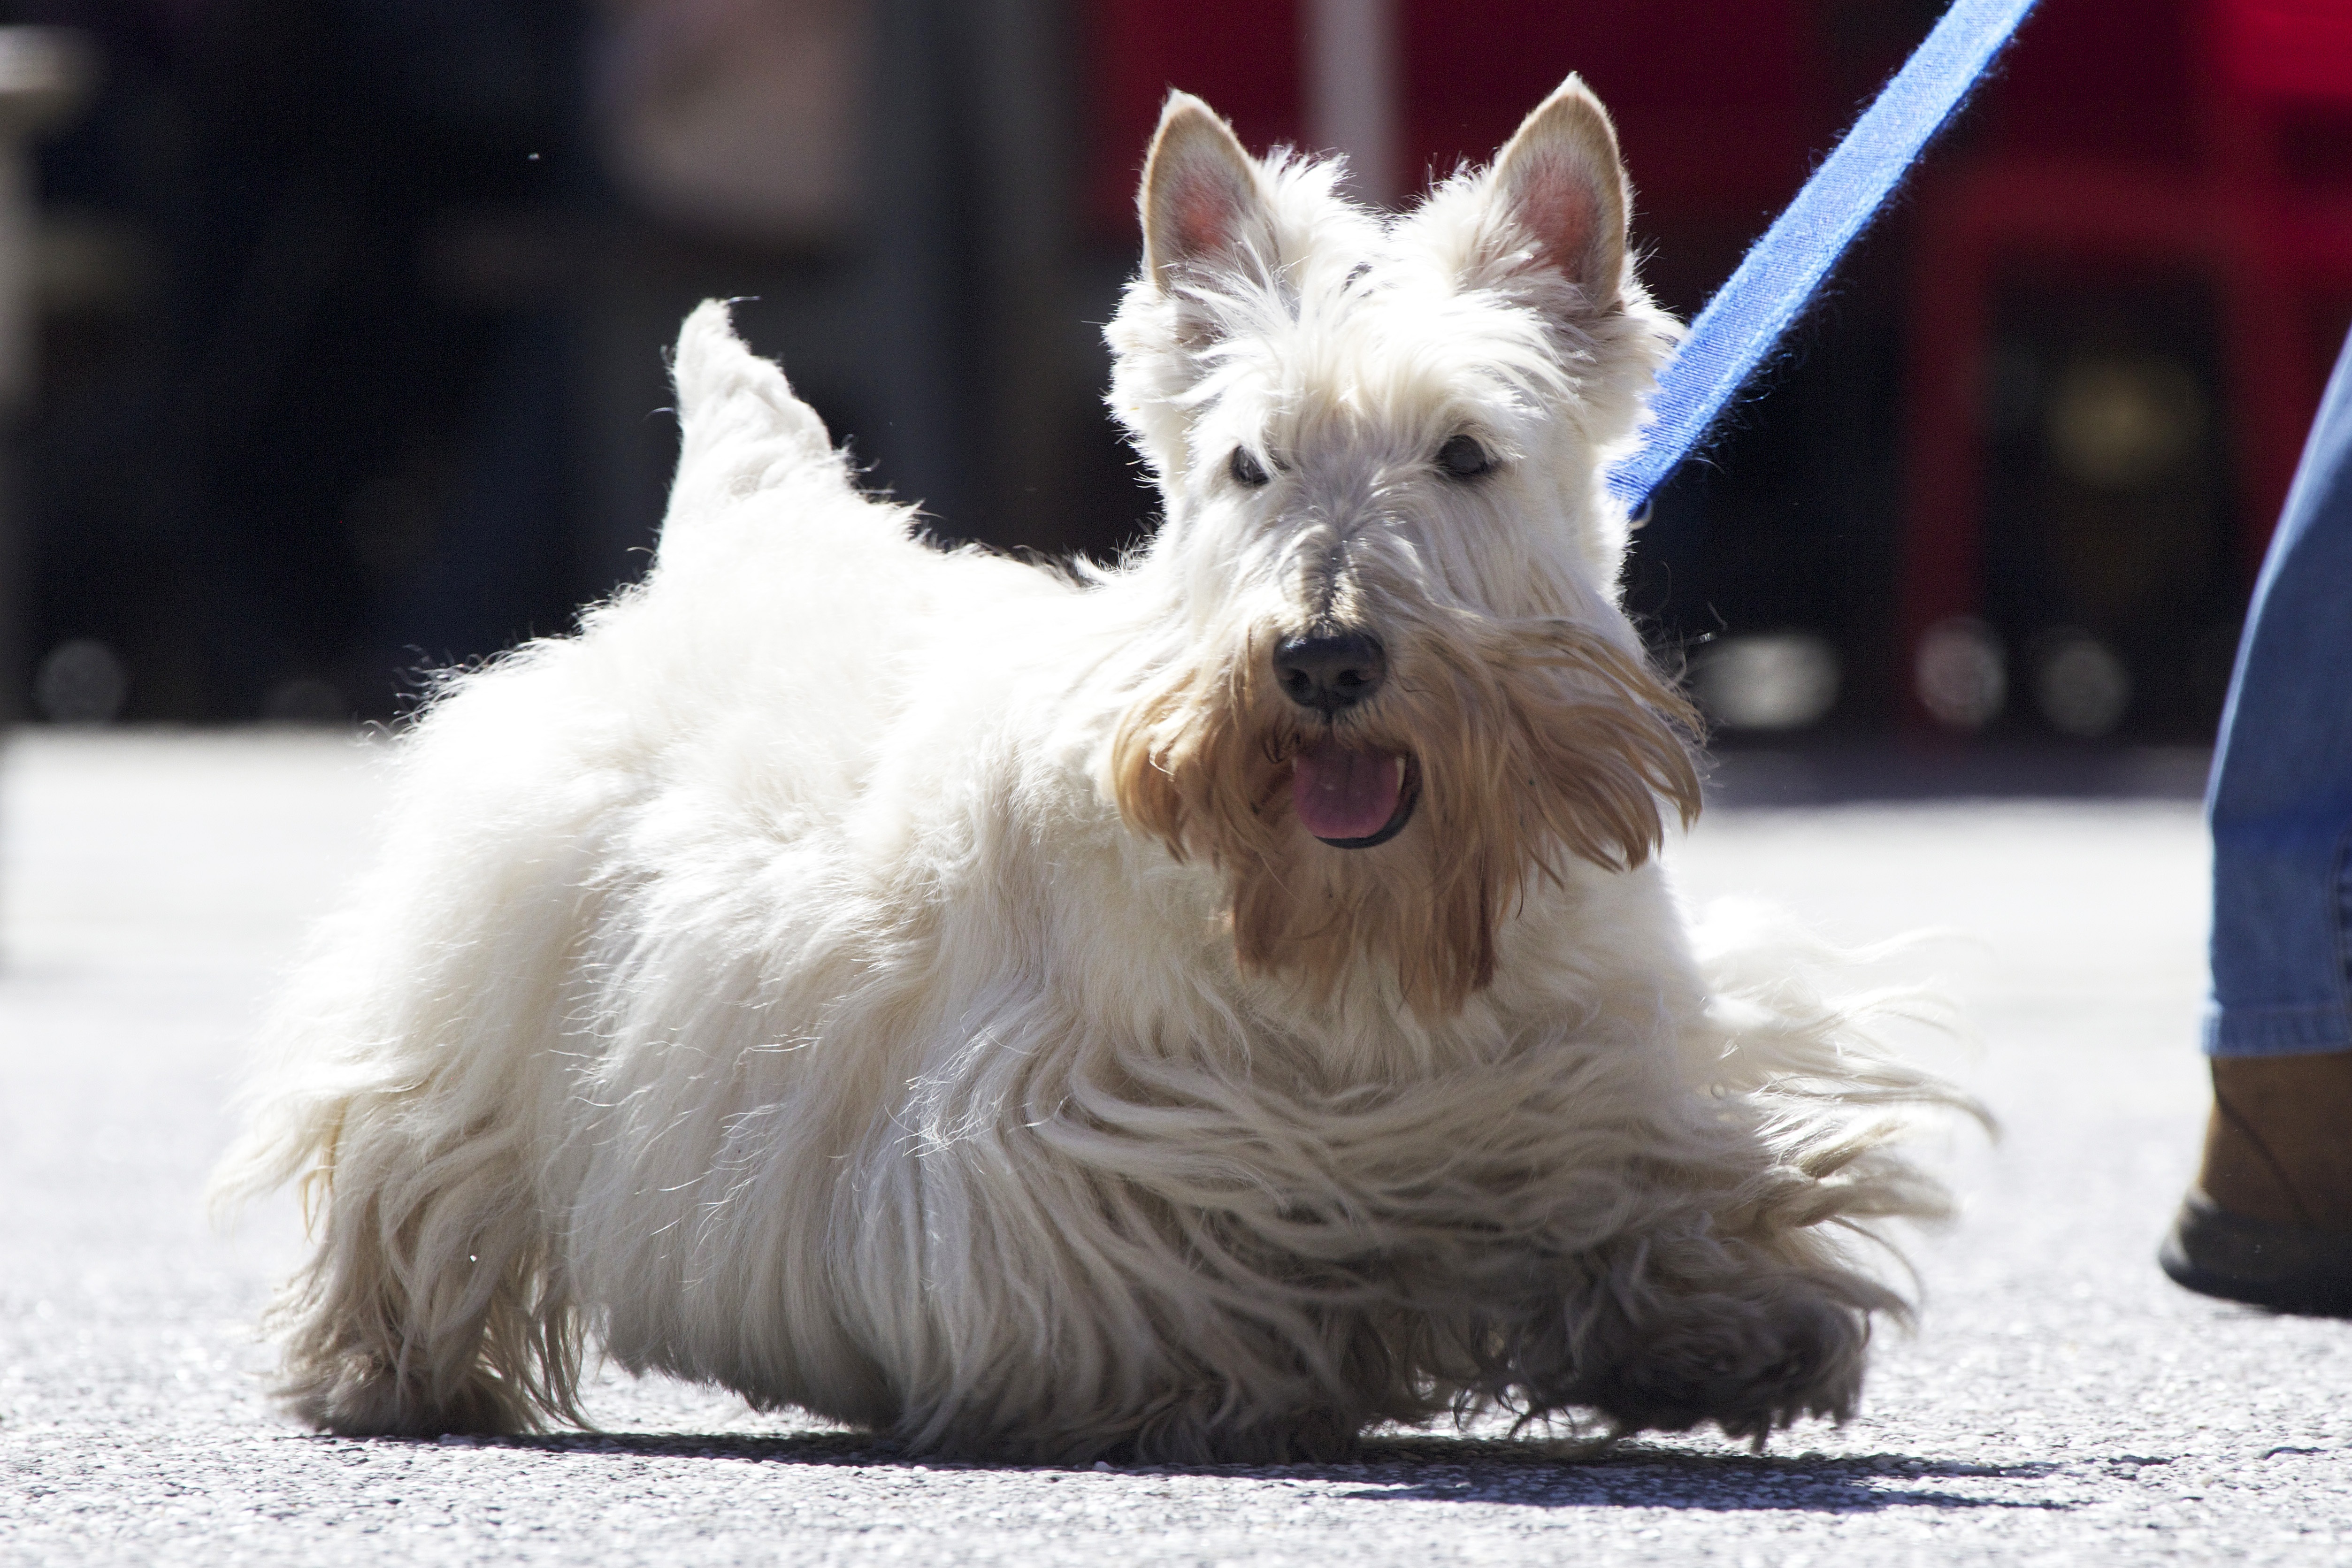
white, dog, pet, mammal, vertebrate, scottish, dog breed, terrier, breed, cairn terrier, dog like mammal, carnivoran, australian terrier, west highland white terrier, glen of imaal terrier, scottish terrier